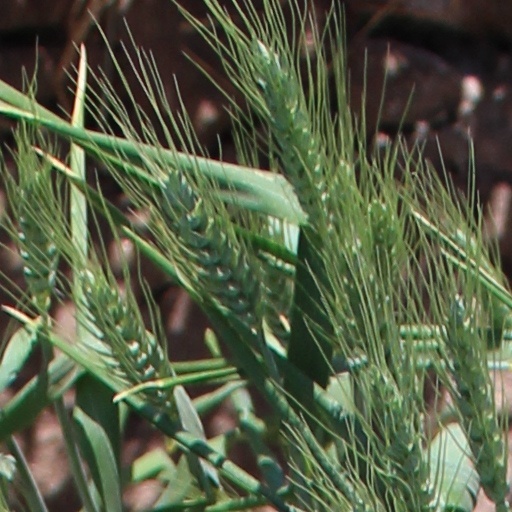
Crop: wheat